Front Row Motorsports

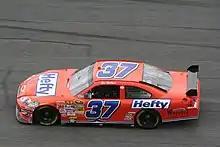
Eric McClure in the No. 37 at Daytona in 2008.

On January 23, 2024, it was announced Kaz Grala would attempt to qualify for the 2024 Daytona 500 in the No. 36.